Rick Warren

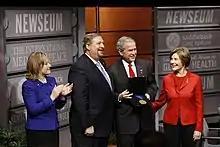
Kay and Rick Warren "(left of picture)", President George W. Bush, with Laura Bush at his side, with the International Medal of Peace at the Saddleback Civil Forum on Global Health in Washington, D.C.

The combination of Warren's tone on political issues central to U.S. evangelicals and his concern for social issues has resulted in the characterization of Warren as one of a "new breed of evangelical leaders." Warren strongly denies this has been an indication of a shift in position on traditional evangelical issues, as some in the media have reported.